Houston Rockets

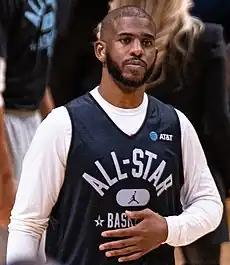
Chris Paul (shown in 2022) arrived in Houston in 2017.

Eager to add another franchise player to their team, the Rockets heavily pursued and then acquired free agent center Dwight Howard in the 2013 off-season. He officially signed with the Rockets on July 13, 2013. Led by the new inside-out combination of Howard and James Harden, and with a strong supporting cast including Chandler Parsons, Jeremy Lin, and Ömer Aşık, the Rockets were expected to jump into title contention in the upcoming season. However, that postseason, the Rockets were defeated in the first round by the Portland Trail Blazers, losing the series 4–2. Still, in the 2014–15 season, without Lin and Parsons but reinforced by Trevor Ariza, the Rockets started the season well, winning the first four games of the season for the first time since 1996–97, and winning each of their first six games by 10 points or more, the first team to accomplish this feat since the 1985–86 Denver Nuggets. Though the Rockets had many key players miss time throughout the entire season, James Harden took it upon himself to keep the Rockets near the top of the conference, turning him into an MVP front-runner. He became the first Rocket to score 50 points in a game since Hakeem Olajuwon, as well as the only player in franchise history to record multiple 50 point games in a season. On April 15, 2015, the Rockets beat the Jazz to claim their first-ever Southwest Division title and first Division crown since 1994, and by completing 56 wins finished with the third-best regular season record in franchise history. During the playoffs, the Rockets beat the Mavericks 4–1 in the first round, and overcame a 3–1 deficit against the Los Angeles Clippers to win the Western semifinals and return to the Conference Finals for the first time in 18 years. In the Conference Finals, the Rockets were defeated by the Golden State Warriors 4–1.